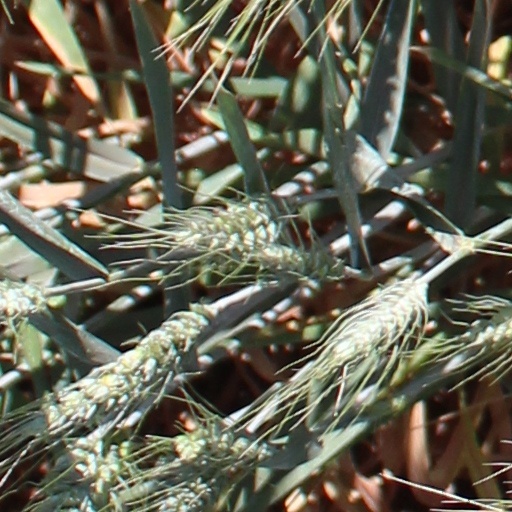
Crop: wheat